Braemar

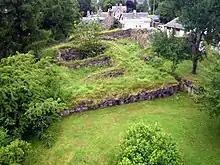
Pole aerial photo of the ruins of The Royal Castle of Kindrochit in Mar

Like most of the United Kingdom, Braemar experiences an oceanic climate (Köppen "Cfb") though somewhat cooler than lowland areas, verging on a subpolar oceanic climate.